Lake Balkhash

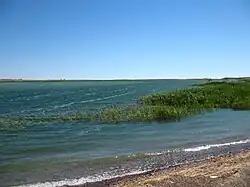
Coastal cane

The climate of the lake area is continental. The average mean temperature is about 24 °C with highs in July and the average mean temperature is −14°C in January. Average precipitation is 131mm per year and the relative humidity is about 60%. Wind, dry climate and high summer temperatures result in high evaporation rate – 950 mm in cold and up to 1200mm in dry years. Wind has average speed of 4.5–4.8m/s and blows mainly southward in the western part and to the south-west in the eastern part. The wind induces waves up to 2–3.5 m in height and steady clockwise currents in the western part.